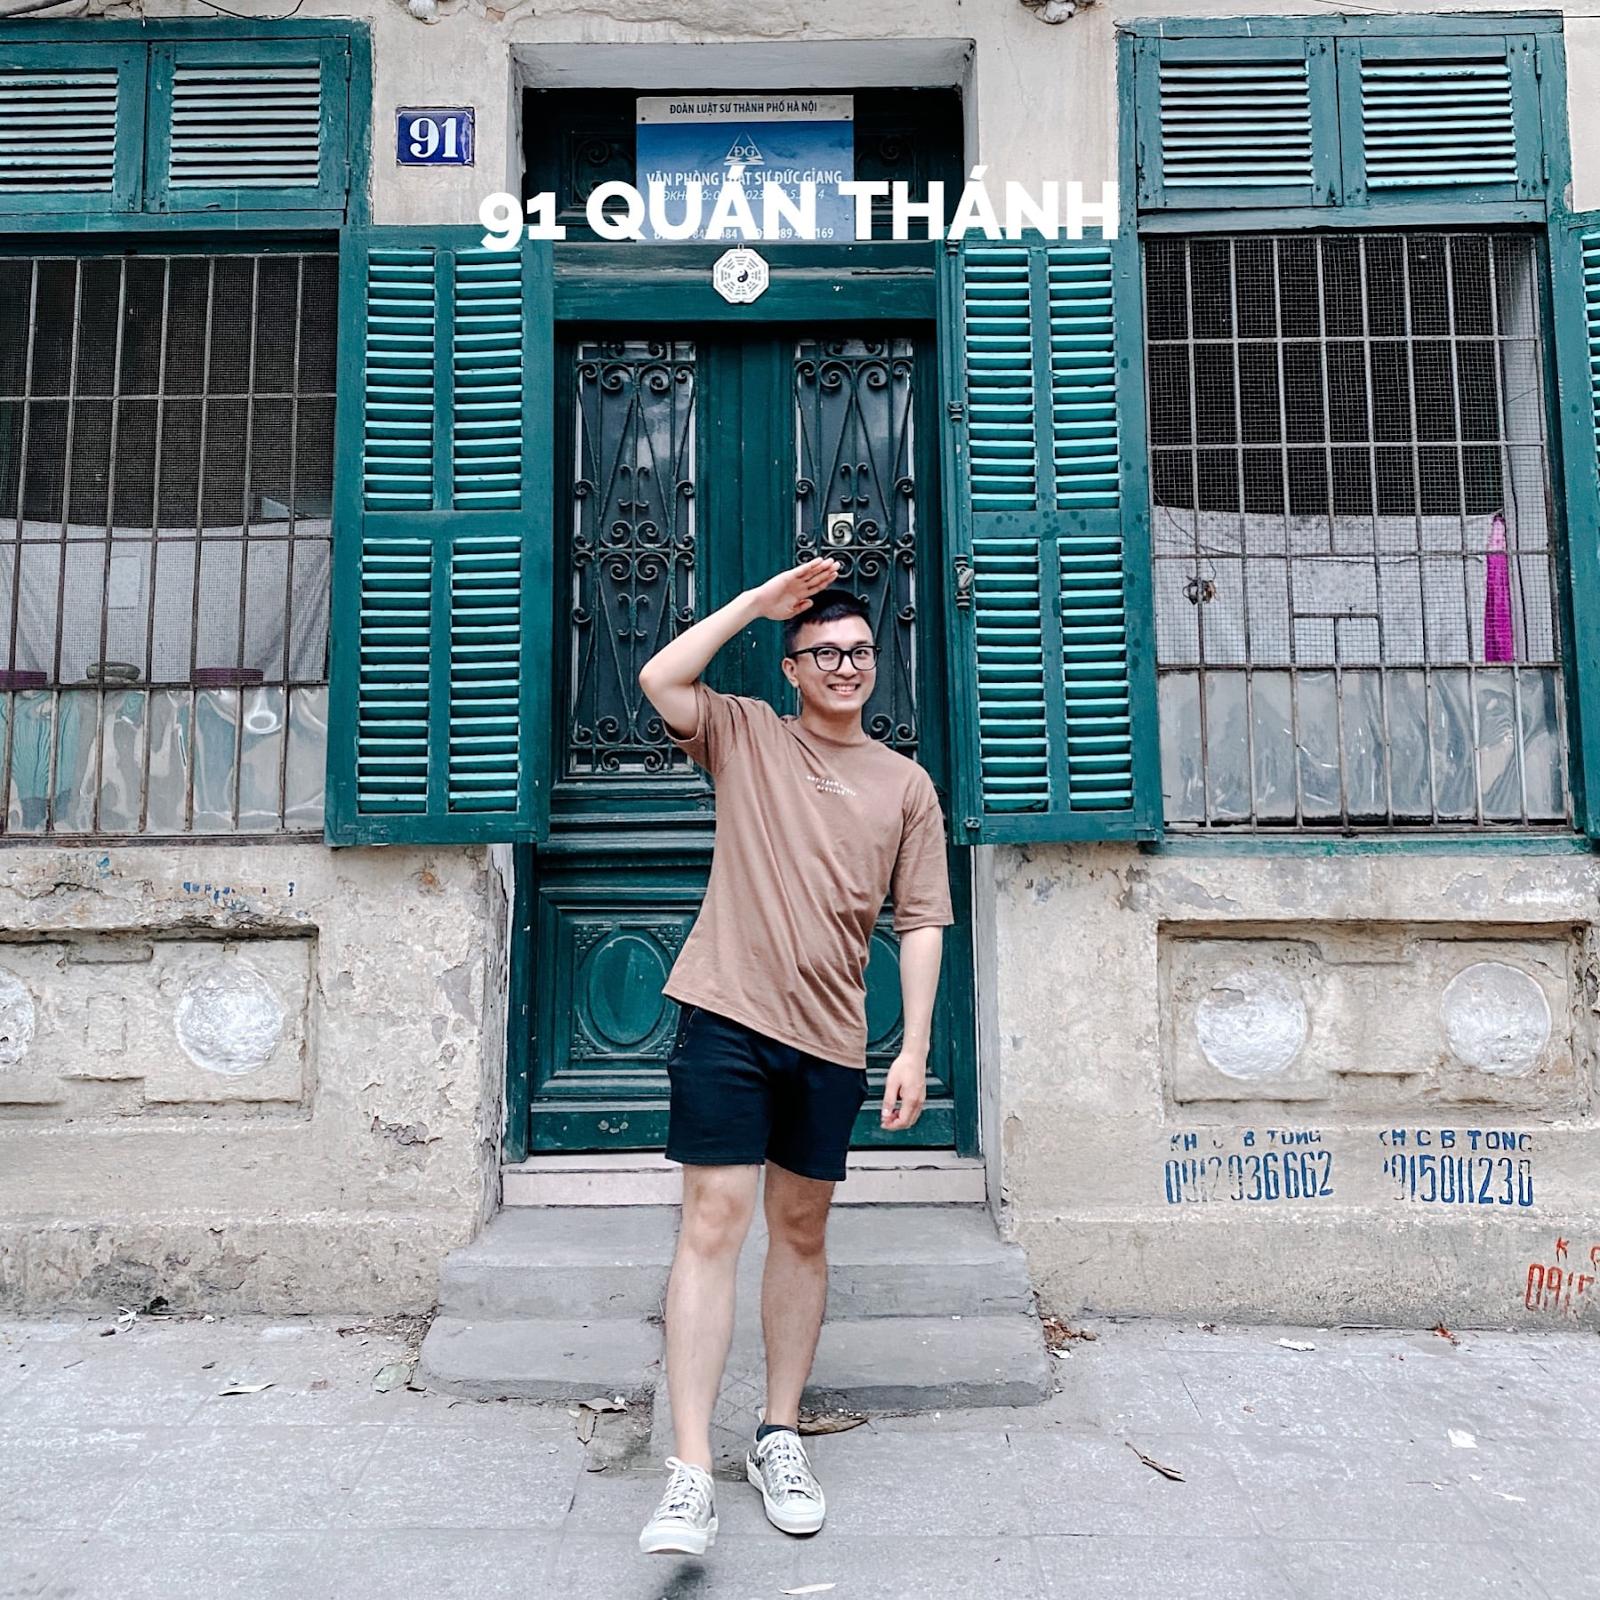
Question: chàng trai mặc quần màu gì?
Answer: anh ấy mặc quần màu đen